Pieter Stewart

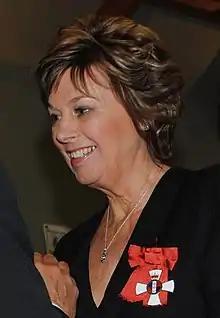
Stewart in 2012

Dame Pieter Ane Stewart is a New Zealand businesswoman. In the 1980s, she established her own promotions company and modelling agency, and was the associate editor of "New Zealand Fashion Quarterly" from 1985 to 1987.